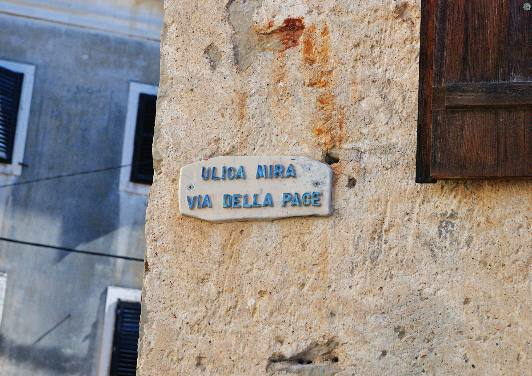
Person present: No